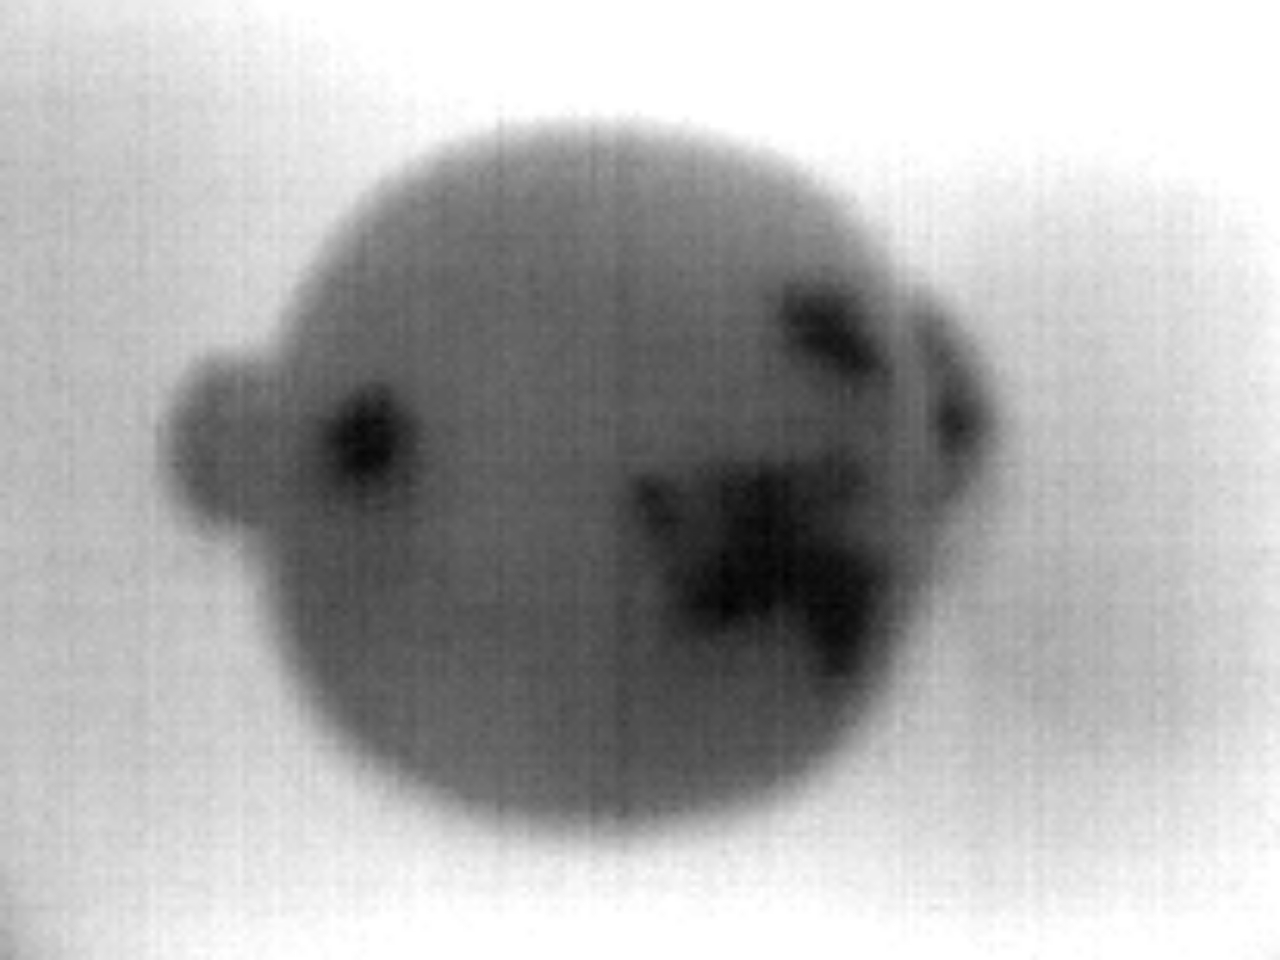
Label: Major Defect